Manuel de Castro

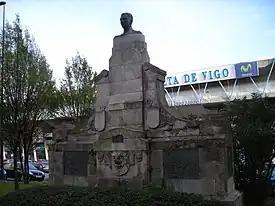
Sculpture of Manuel de Castro "Hándicap" in the vicinity of the Balaídos stadium.

On 27 August 1944, he was "the victim of a tragic accident" when he was run over by a train in the vicinity of the Eijo Garay Gardens when he was leaving an exhibition. His death caused deep sorrow throughout the footballing world, where "Hándicap" enjoyed great prestige at a local, regional and national level.